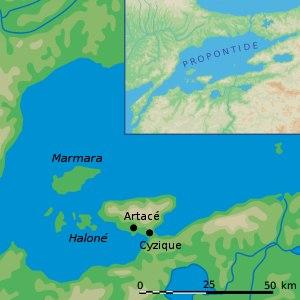
Aristée de Proconnèse est un poète voyageur semi-légendaire originaire de Proconnèse en Propontide, actif vers 600 av. J.-C. Adorateur d'Apollon hyperboréen, il voyagea vers le nord chez les Scythes, où il fut peut-être initié aux pratiques chamaniques.